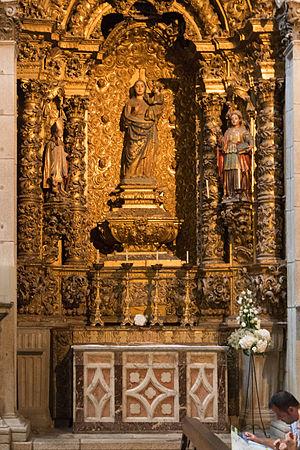
Mafalda de Portugal est une infante portugaise, brièvement reine consort de Castille puis religieuse cistercienne.